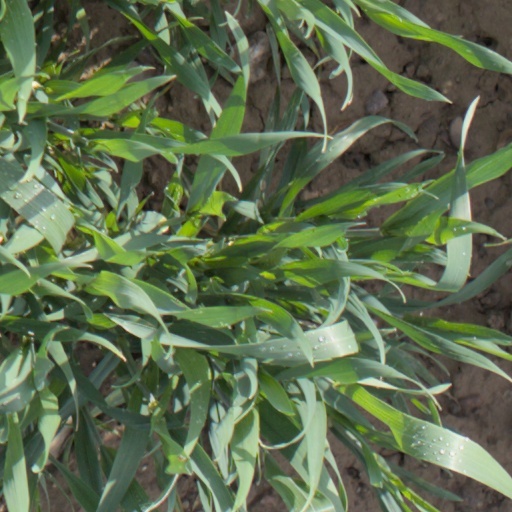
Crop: wheat